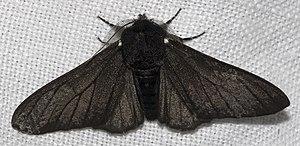
La phalène du bouleau est un insecte de l'ordre des lépidoptères, de la famille des géométridés. C'est un papillon nocturne des régions tempérées, souvent cité comme exemple d'adaptation à l'évolution de son milieu naturel par mutation puis sélection naturelle.
Il existe une grande diversité de formes et de couleurs associées aux ailes des papillons. De nombreux mécanismes sont à l'origine de l'évolution de la coloration des papillons et de la diversité phénotypique des papillons actuels tels que la sélection naturelle, la sélection sexuelle, les stratégies anti-prédation ou encore les aspects développementaux et la plasticité phénotypique.